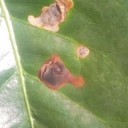
Label: Miner